Nicaraguan cuisine

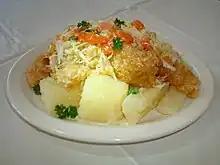
Vigorón, a traditional Nicaraguan dish

Nicaraguan cuisine includes a mixture of Mesoamerican, Chibcha, Spanish, Caribbean, and African cuisine. Despite the blending and incorporation of pre-Columbian, Spanish and African influences, traditional cuisine differs from the western half of Nicaragua to the eastern half. Western Nicaraguan cuisine revolves around the Mesoamerican diet of the Chorotega and Nicarao people such as maize, tomatoes, avocados, turkey, squash, beans, chili, and chocolate, in addition to potatoes which were cultivated by the Chibcha people originating from South America and introduced meats like pork and chicken. Eastern Nicaraguan cuisine consists mostly of seafood and coconut.